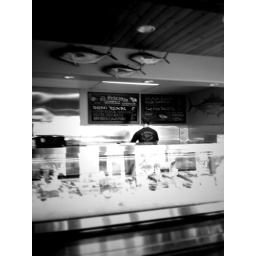
fish market in la jolla - today's lunch place